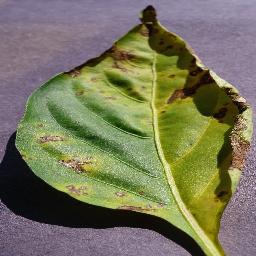
Label: Pepper,_bell___Bacterial_spot